Castellane

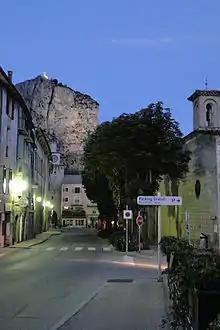
In the city of Castellane

The cloth industry, already well established in the preceding century, prospered in the first half of the 19th century. But cottage industries were replaced by the Barneaud factory, built in the late 1830s on the model of the Honnorat factory in Saint-André-de-Méouilles. It employed nine workers in 1872, then disappeared in 1878.